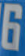
Number: 6